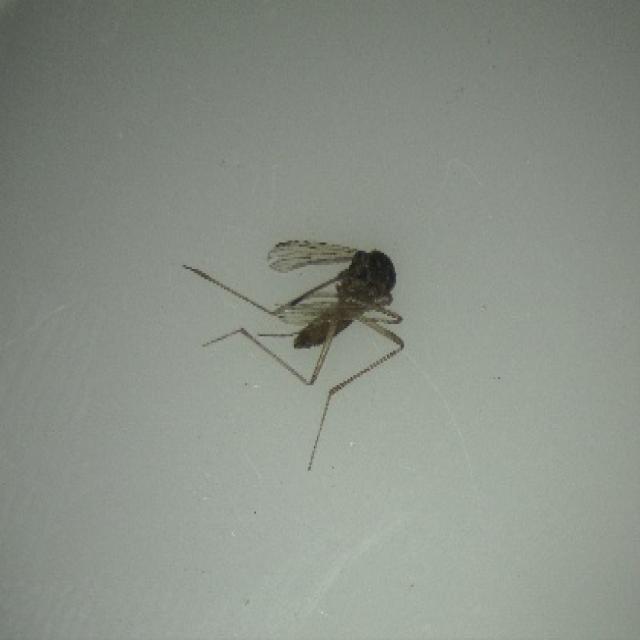
Species: aedes_vexans